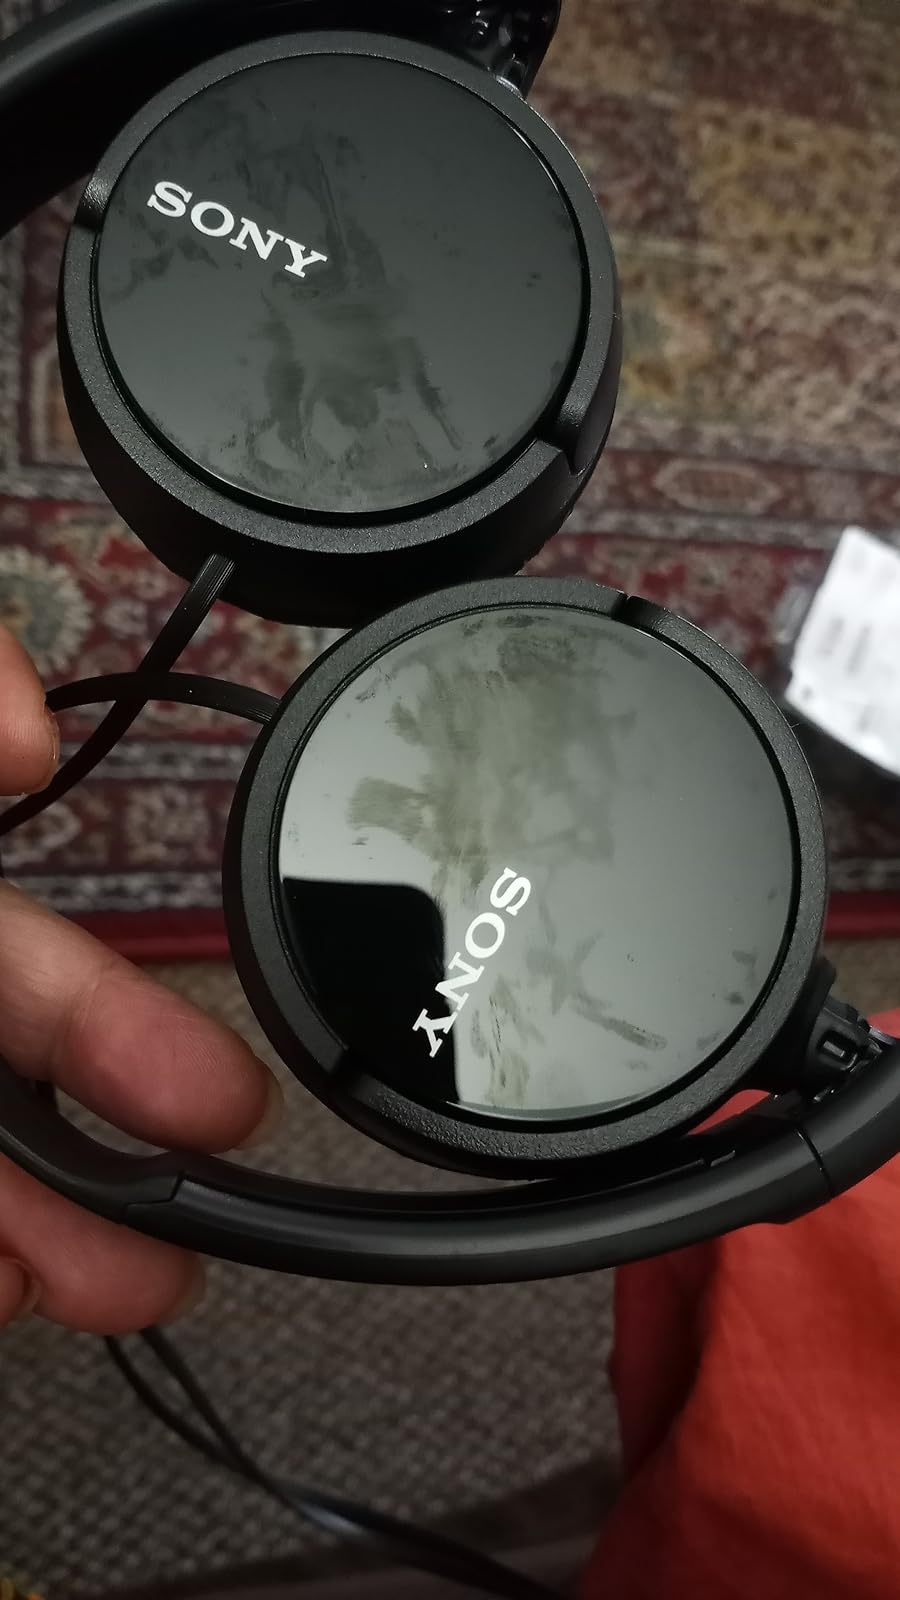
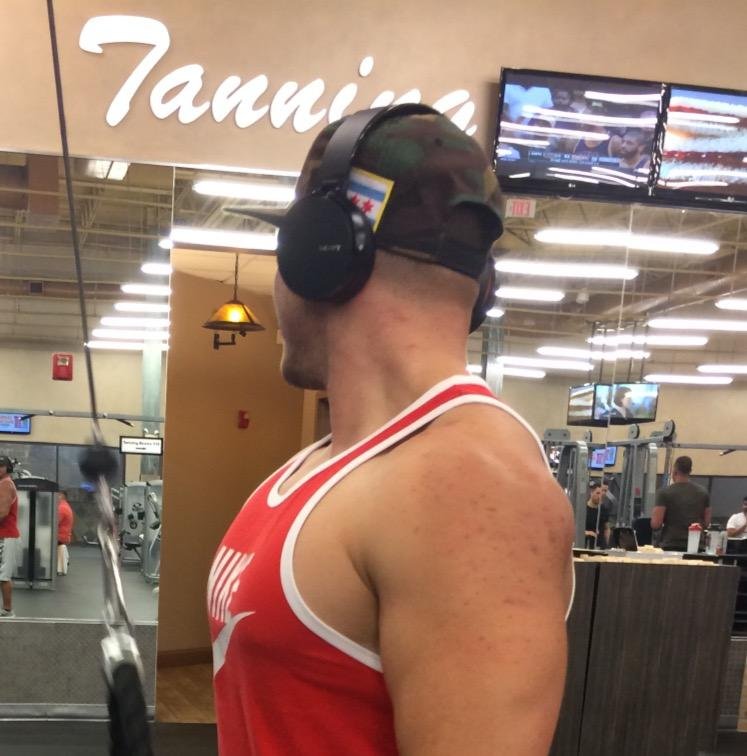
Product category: headphones
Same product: no